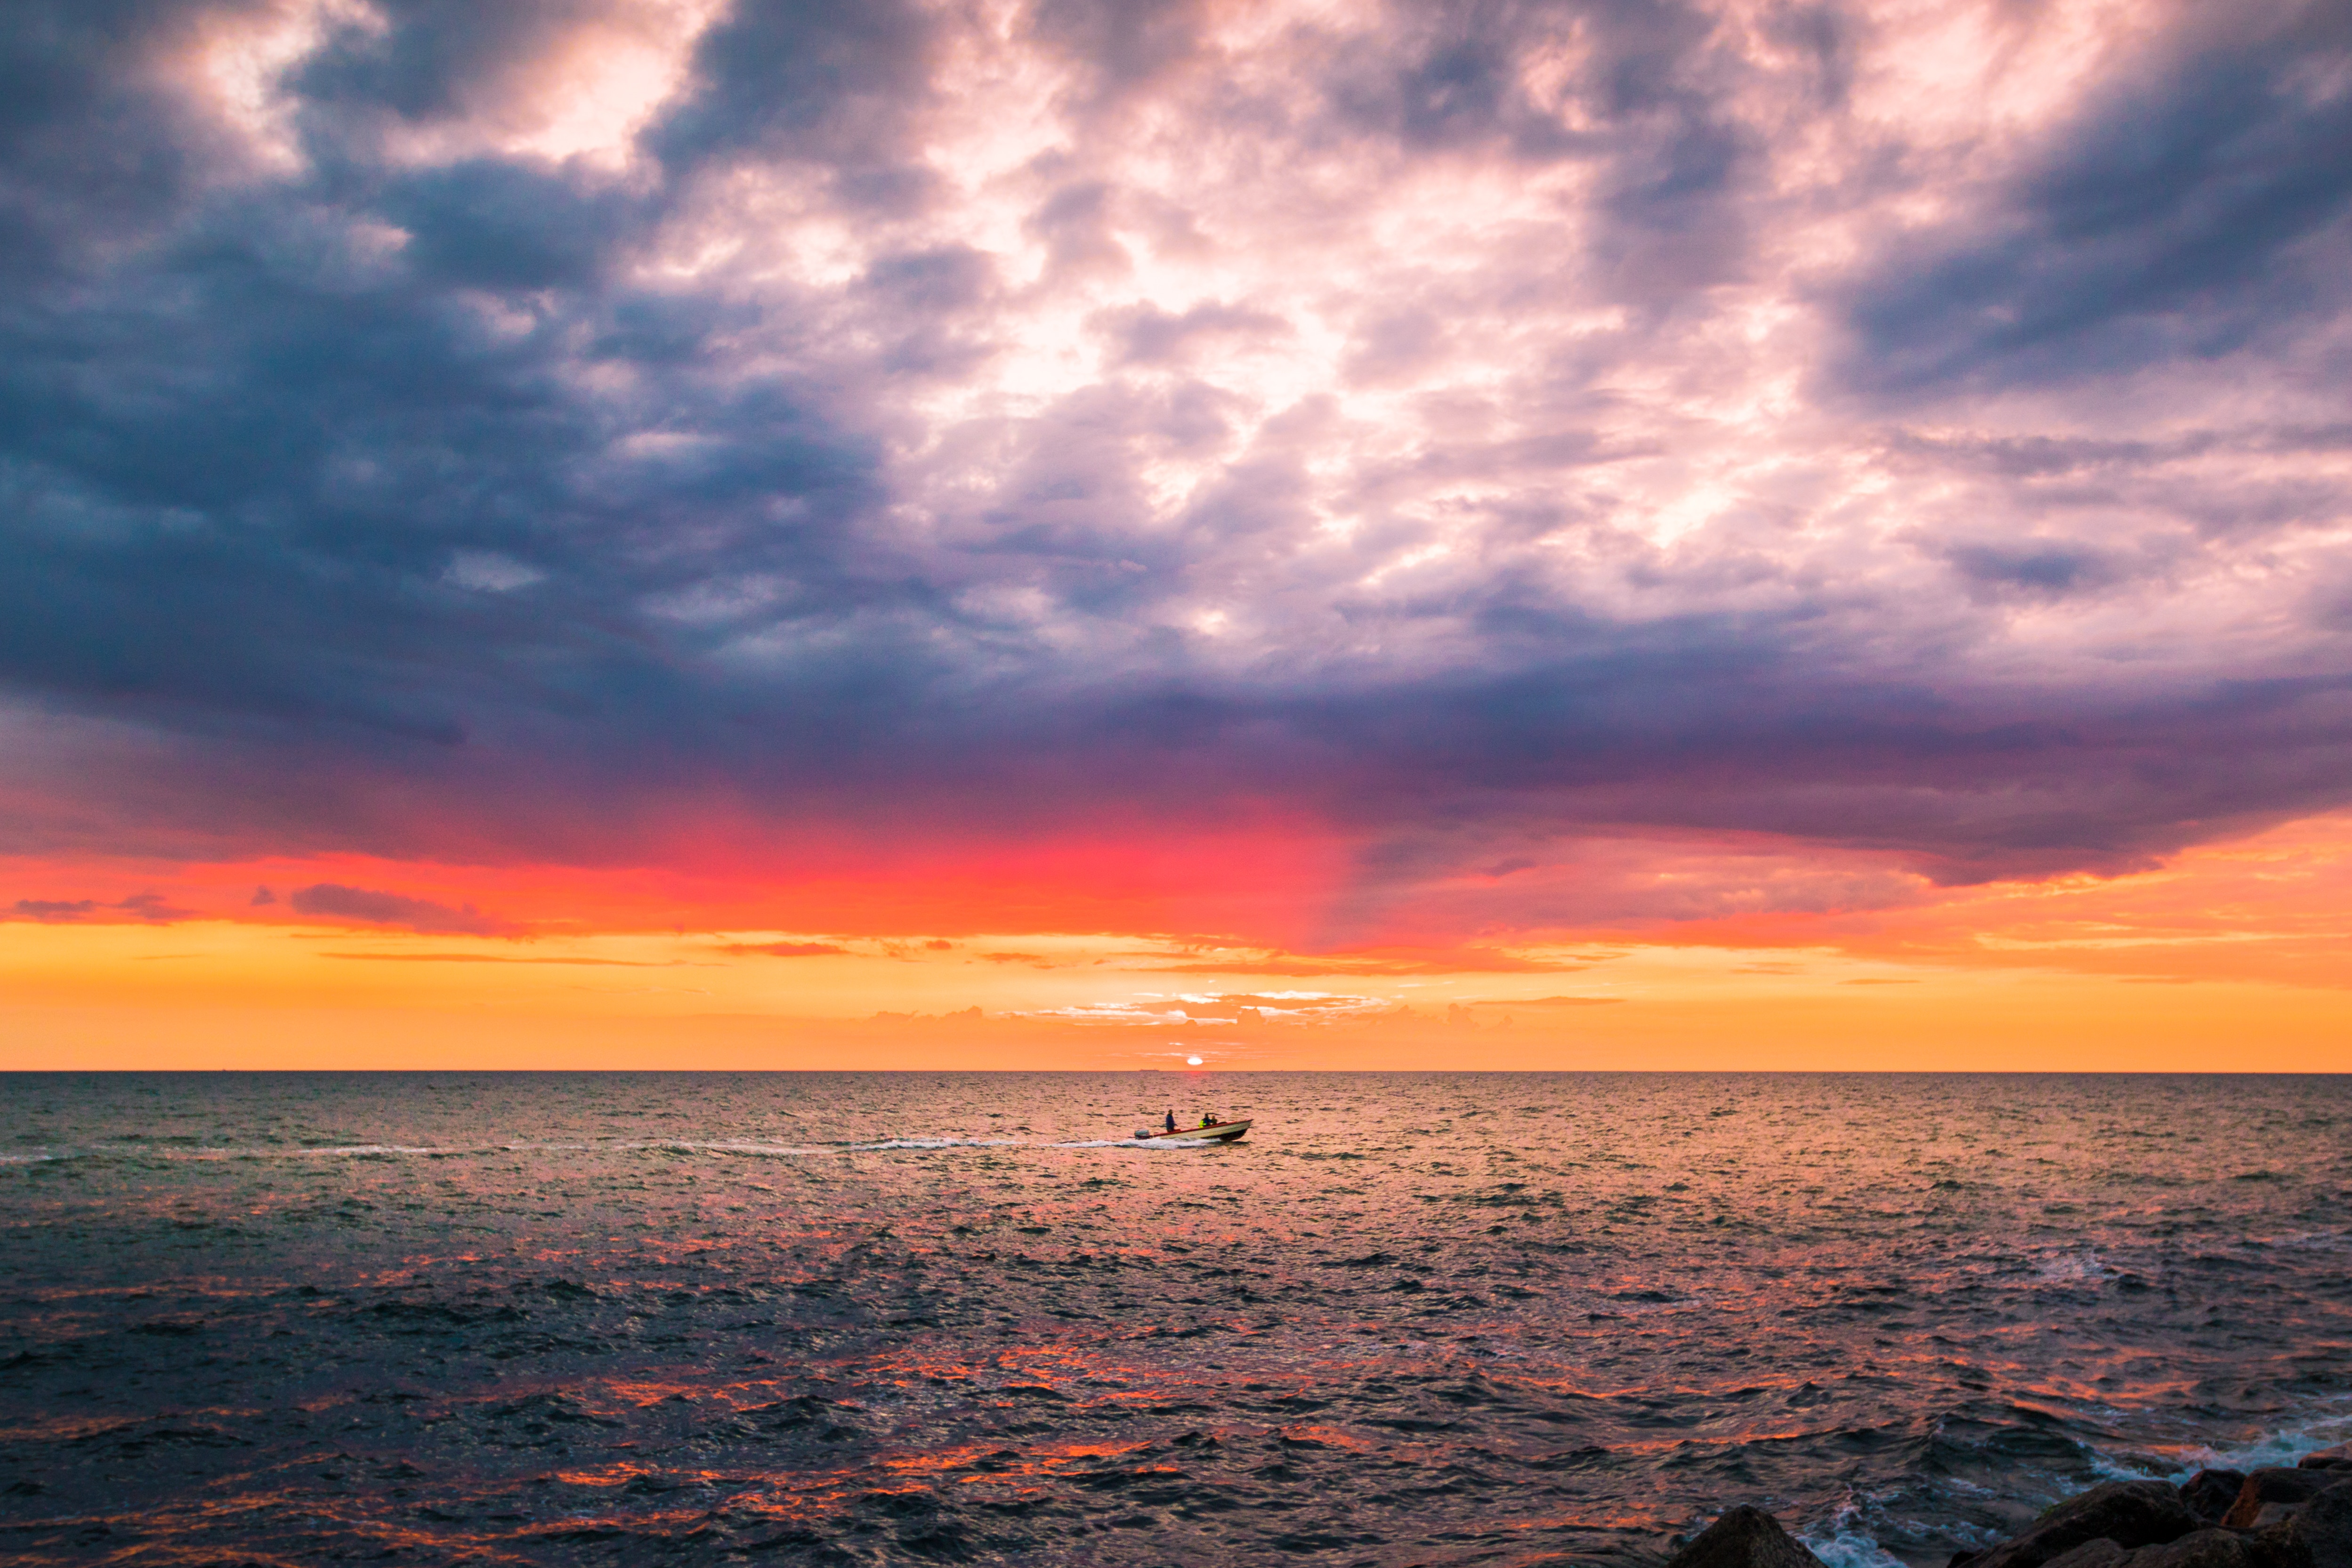
sea, coast, water, ocean, horizon, cloud, sky, sun, sunrise, sunset, sunlight, morning, shore, wave, dawn, atmosphere, dusk, evening, calm, afterglow, wind wave, red sky at morning